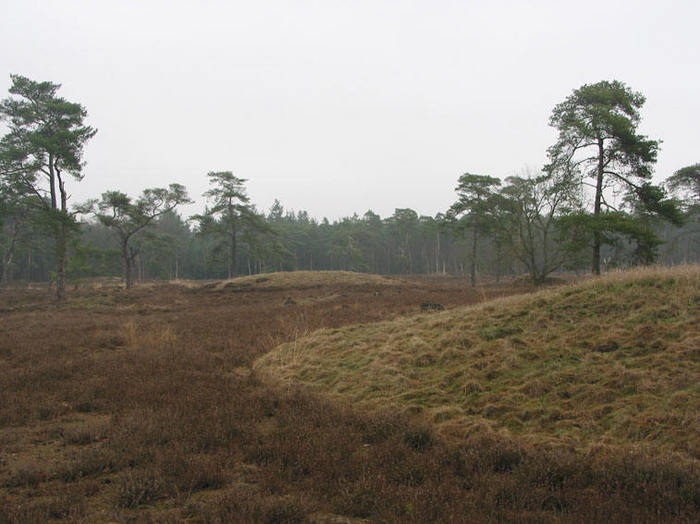
Label: not_food